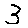
Label: 3